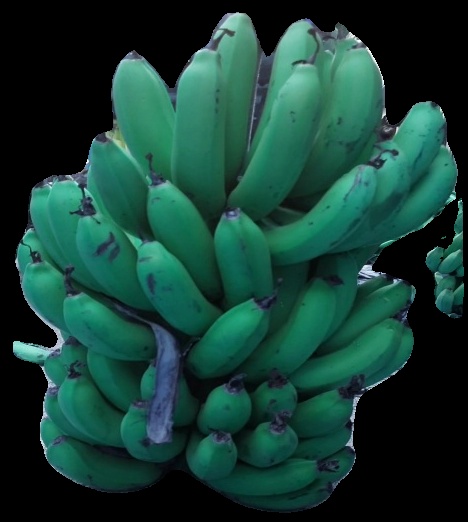
Variety: pachbale
Grade: grade2